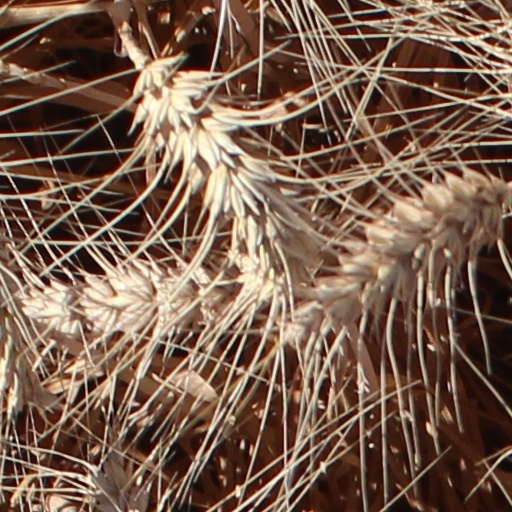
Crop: wheat